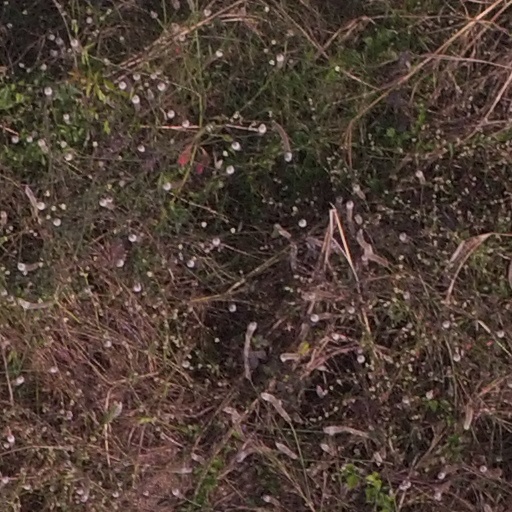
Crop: maize; corn